Bill King (Royal Navy officer)

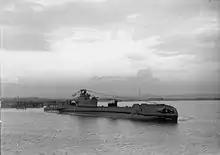
HMS "Telemachus", which King commanded from 1943 to 1945.

In 1941, King served on the T-class submarine "Trusty" in the Mediterranean Sea. On 4 December 1941 "Trusty" unsuccessfully launched torpedoes against a boat which may have been the Italian torpedo boat "Orsa".